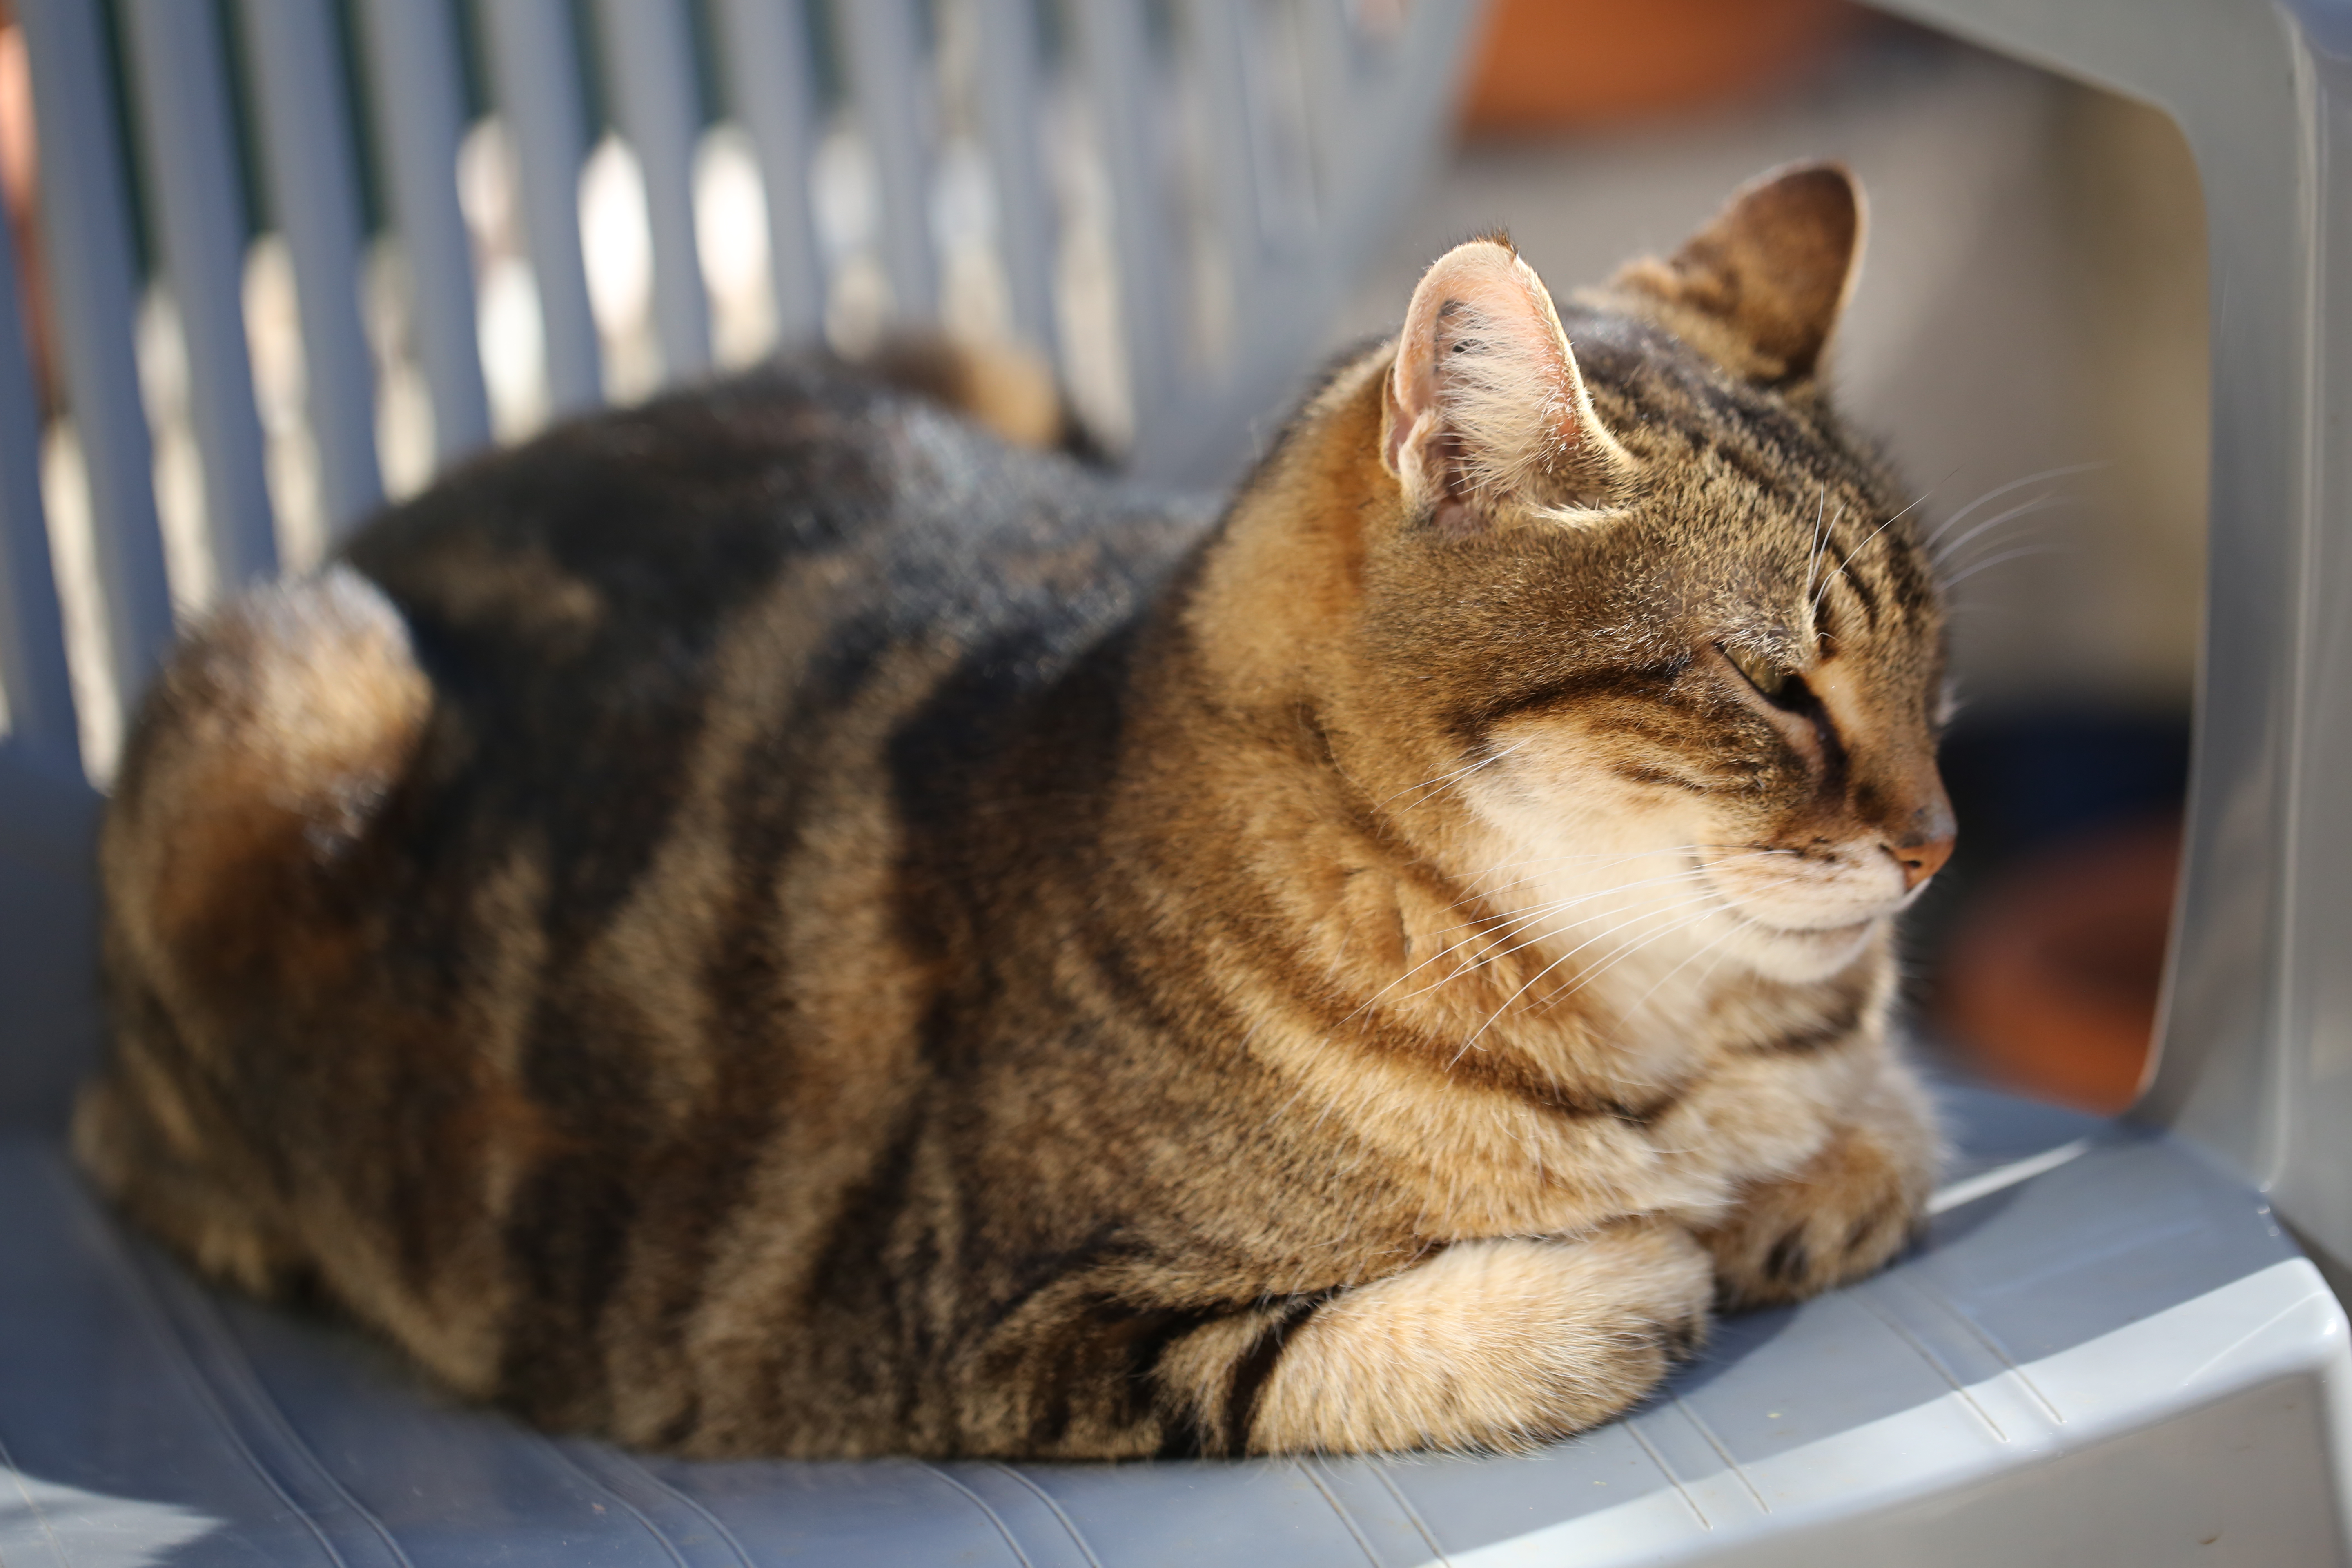
sun, animal, france, europe, pet, cat, canon, mammal, garden, fauna, close up, whiskers, midi, terrasse, vertebrate, soleil, jardin, lumiere, isasza, southfrance, sdfrankreich, zuidfrankrijk, mditerrane, languedocroussillon, hrault, montpelliermtropole, jacou, matou, hauskatze, exterieur, zon, tuin, stoel, chaise, repos, baindesoleil, stuhle, chatmarbr, petitlopard, tabby cat, bengal, european shorthair, small to medium sized cats, cat like mammal, domestic short haired cat, pixie bob, american shorthair